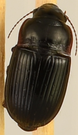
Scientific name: Euryderus grossus
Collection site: Central Plains Experimental Range NEON (CPER), plot CPER_003